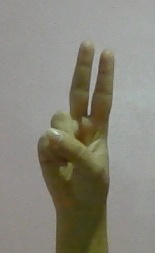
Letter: taa